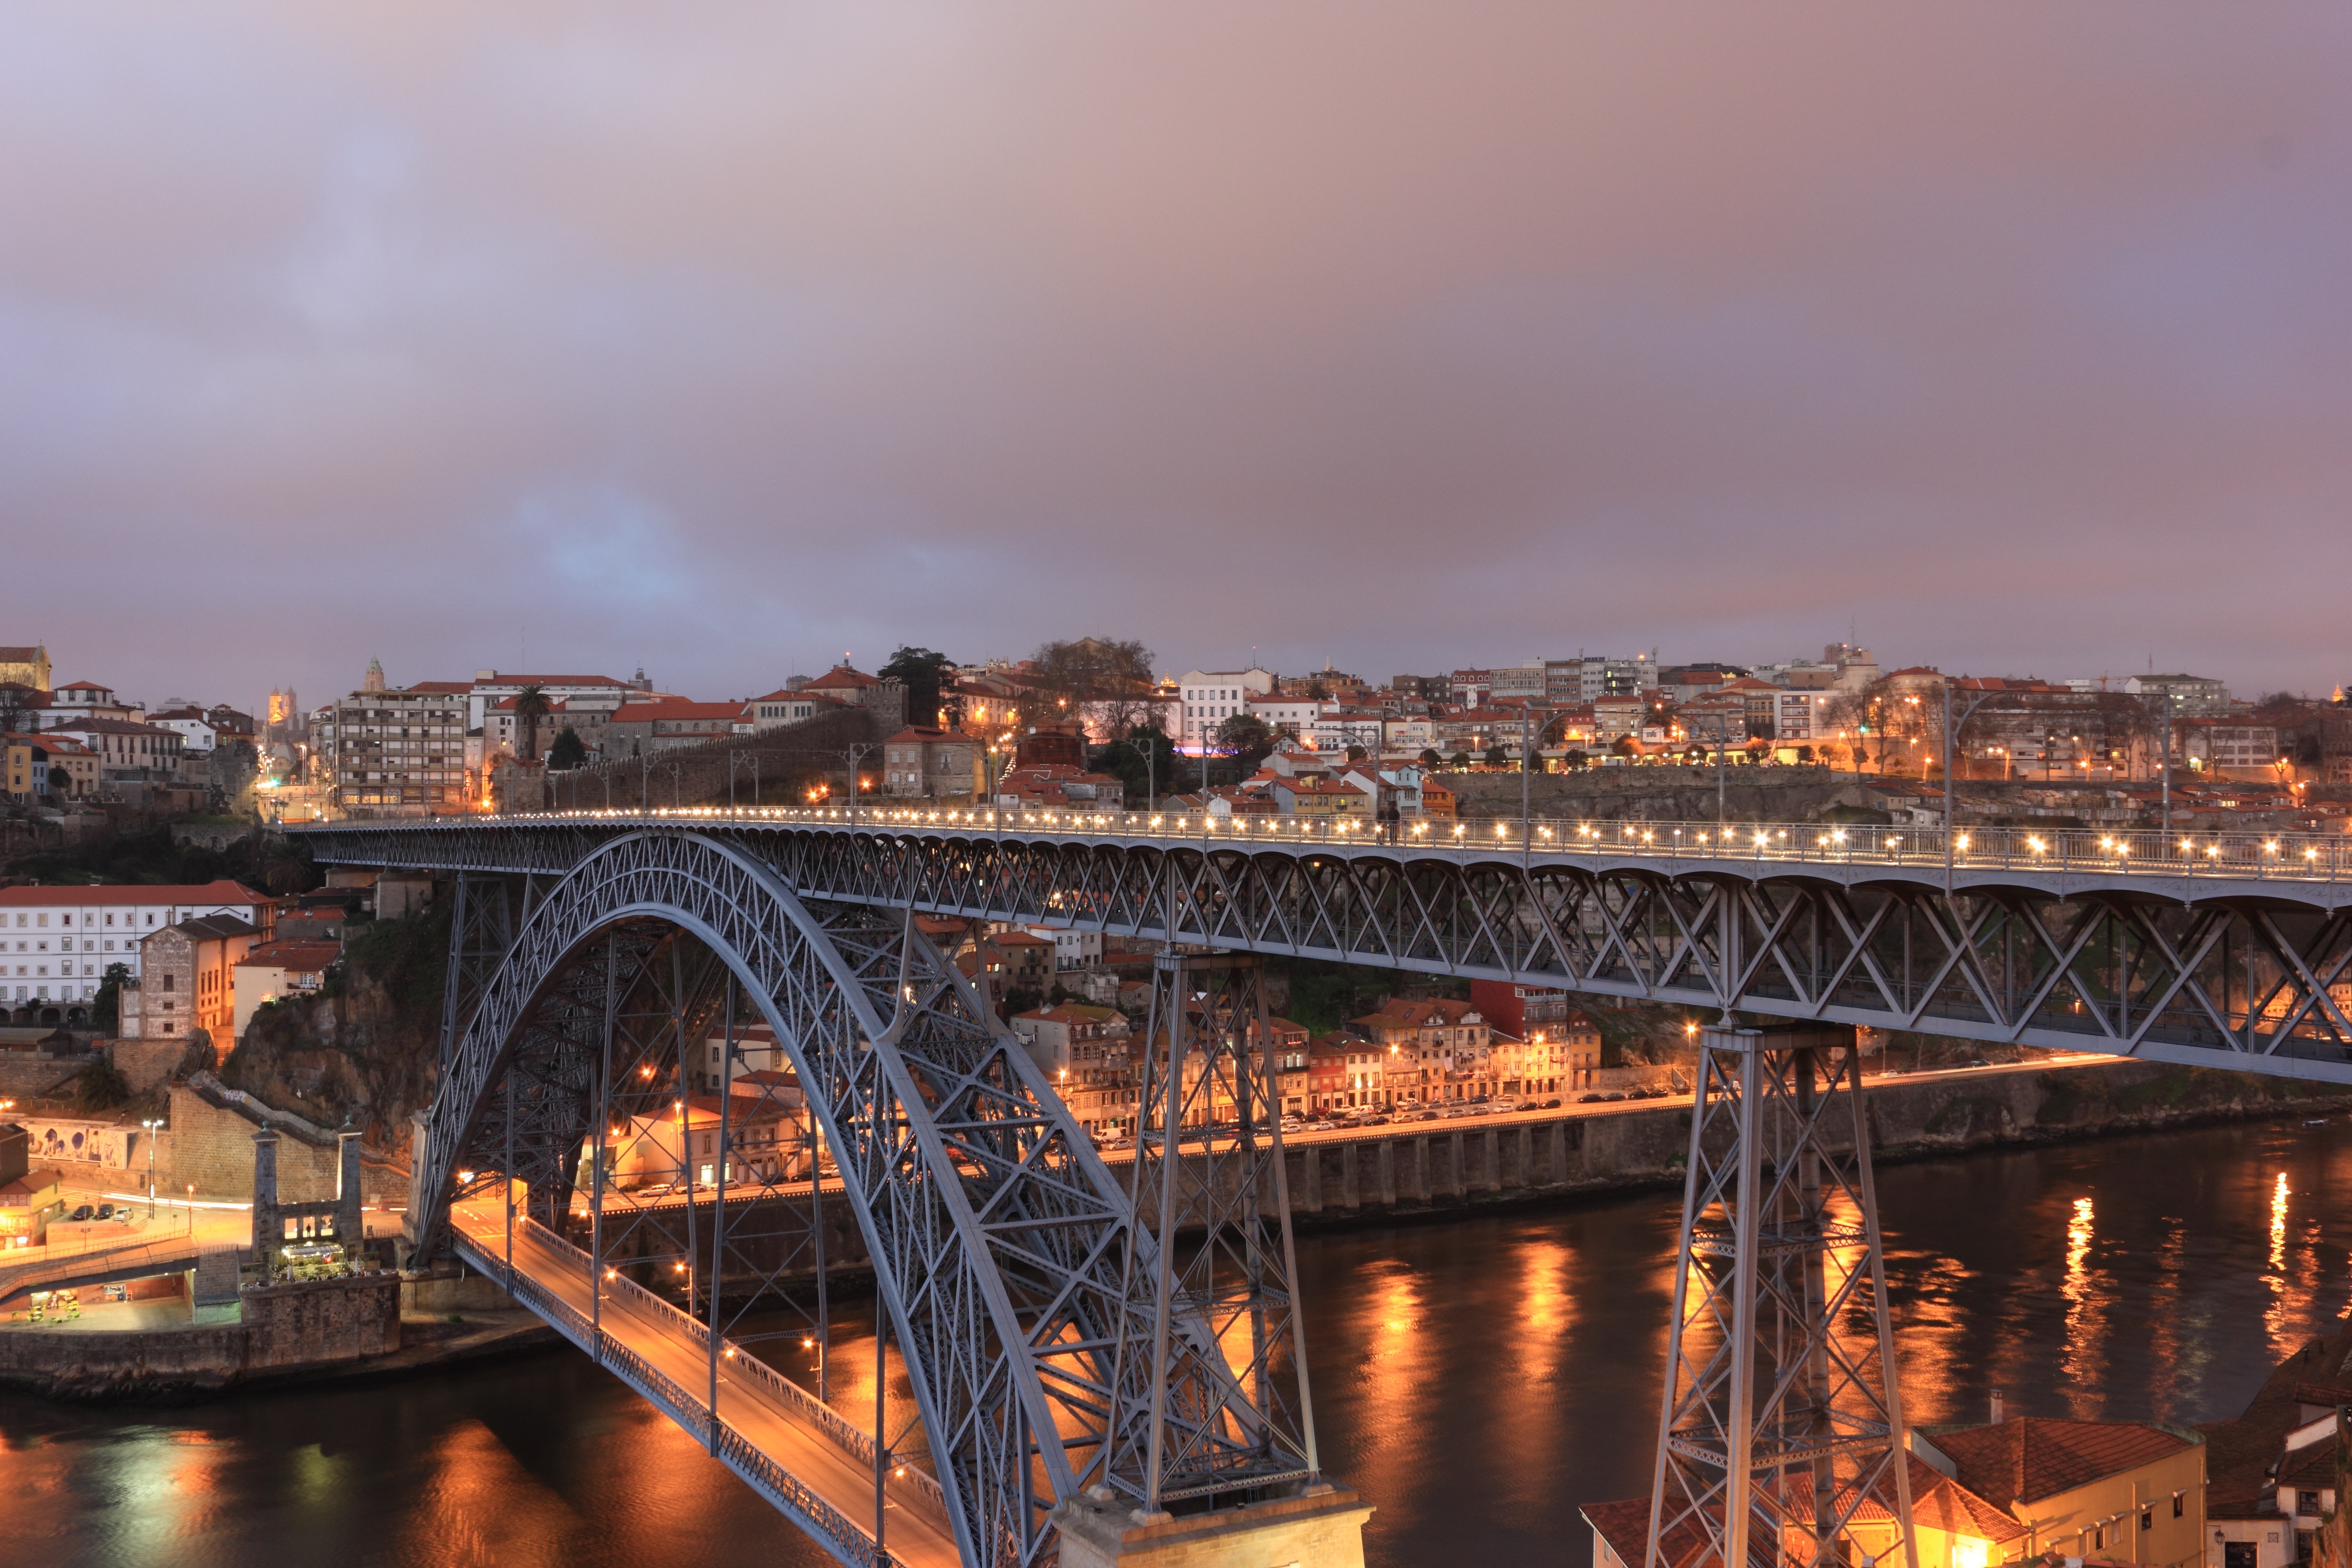
bridge, skyline, night, river, cityscape, dusk, evening, reflection, landmark, portugal, eifel, porto, luiz i, nonbuilding structure